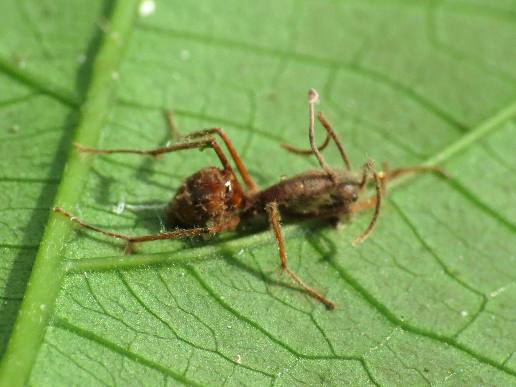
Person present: No